Vincennes Historic District

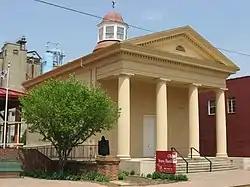
Old State Bank

The Old State Bank is the oldest existing bank structure in Indiana. On Feb. 13, 1834, the Indiana General Assembly chartered the Second State Bank of Indiana, with headquarters in Indianapolis and 12 branches across the state. Construction of the bank in Vincennes began in July 1838. The bank moved into this building upon its completion in November 1838 having been previously located in a rented space on First Street between Main and Vigo Streets. The bank's facade is an imitation of the front of a Greek temple; this distinctive design known as the Greek Revival Style. The style is carried over into the main room of the bank where six fluted columns, more than 30 feet tall, support a bell-shaped cupola that admitted light into the main room. Given the proximity to the Wabash River, Vincennes was a strong fur-trading location early in Indiana’s history and the bank's charter allowed it to take furs and produce in exchange for cash. The Old State Bank helped transform Indiana from a fur-trade to agricultural economy and was a key establishment in settling the Midwest.